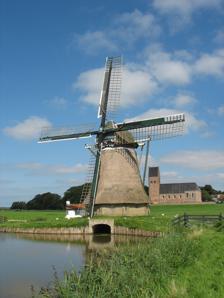
Building: Victor, Wanswerd
Country: Netherlands
Year built: 1867
Drainage mill in Wanswerd, Netherlands Victor, Wanswerd De Victor and the terp with church of Wanswerd in the background Origin Mill name De Victor Mill location Near Wanswerd Coordinates 53°17′56.9″N 5°50′59″E / 53.299139°N 5.84972°E / 53.299139; 5.84972 Operator(s) Stichting De Fryske Mole Year built 1867 Information Purpose Drainage mill Type Smock mill Storeys Three-storey smock Base storeys One-storey base Smock sides Eight sides No. of sails Four sails Type of sails Common sails Windshaft Cast iron Winding Tailpole and winch Auxiliary power Diesel engine Type of pump Archimedes' screw The Victor is a drainage mill in Wanswerd (West Frisian: Wânswert), Friesland , Netherlands . The mill is listed as a Rijksmonument , number 15644. History In 1867, De Victor was built to replace 6 smaller drainage mills and 3 tjaskers . The mill was taken over by Stichting De Fryske Mole in 1975 and restored in 1977 when the original Patent Sails were replaced by common sails . In 2006 the windmill was designated as a reserve for emergency situations. The mill is currently awaiting restoration, among which repairs to its foundations, expecting to start in spring 2012. Description For an explanation of the various items of machinery, see Mill machinery . The Victor is what the Dutch describe as an "achtkante grondzeiler". It is a smock mill without a stage, the sails reaching almost to the ground. The brick base is one storey high with a three-storey smock on top. Both smock and cap are thatched . The mill is winded by tailpole and winch. The cap is carried on 16 fixed cast-iron rollers instead of the in the Netherlands common wooden blocks or unfixed rollers moving along a rail, meaning the entire weight of the cap and sails is carried by the axles of the rollers. The four common sails have a span of 19.60 metres (64 ft 4 in) and are carried on a cast-iron windshaft cast by foundry Koning in 1911 as number 0210. Gears and the upright shaft bring the windpower to the Archimedes' screw which is 1.43 metres (4 ft 8 in) in diameter and can lift 894 litres (197 imp gal) of water per revolution. A 22 hp Lister HA diesel engine, once used as auxiliary power, is still in situ in the mill but is no longer connected to the Archimedes' screw. Public access The mill is open to the public by appointment. References